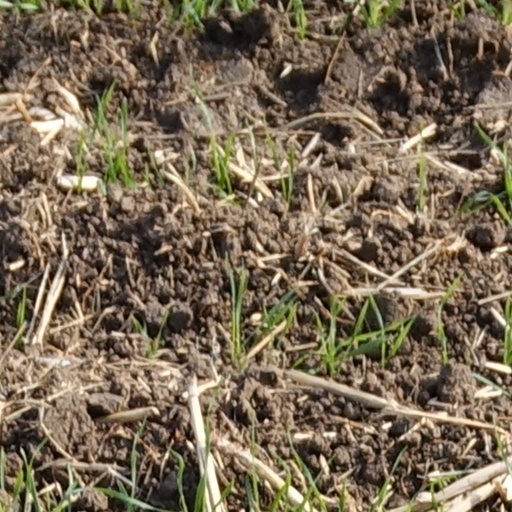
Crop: wheat